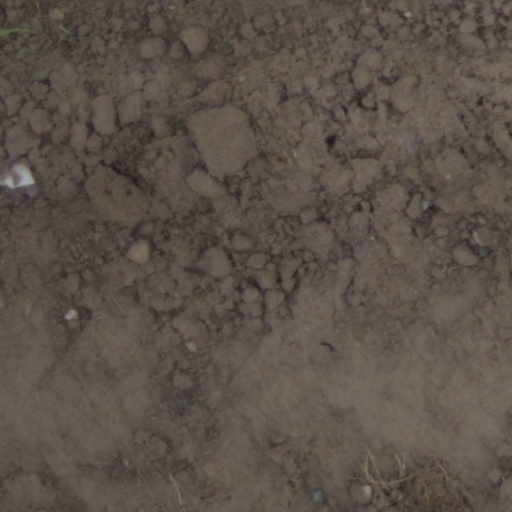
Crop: wheat